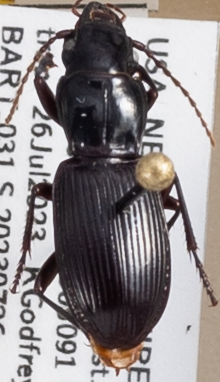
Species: Pterostichus rostratus
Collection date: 2023-07-26
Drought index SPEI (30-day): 2.09
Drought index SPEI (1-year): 1.28
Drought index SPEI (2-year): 0.39